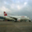
Label: airplane